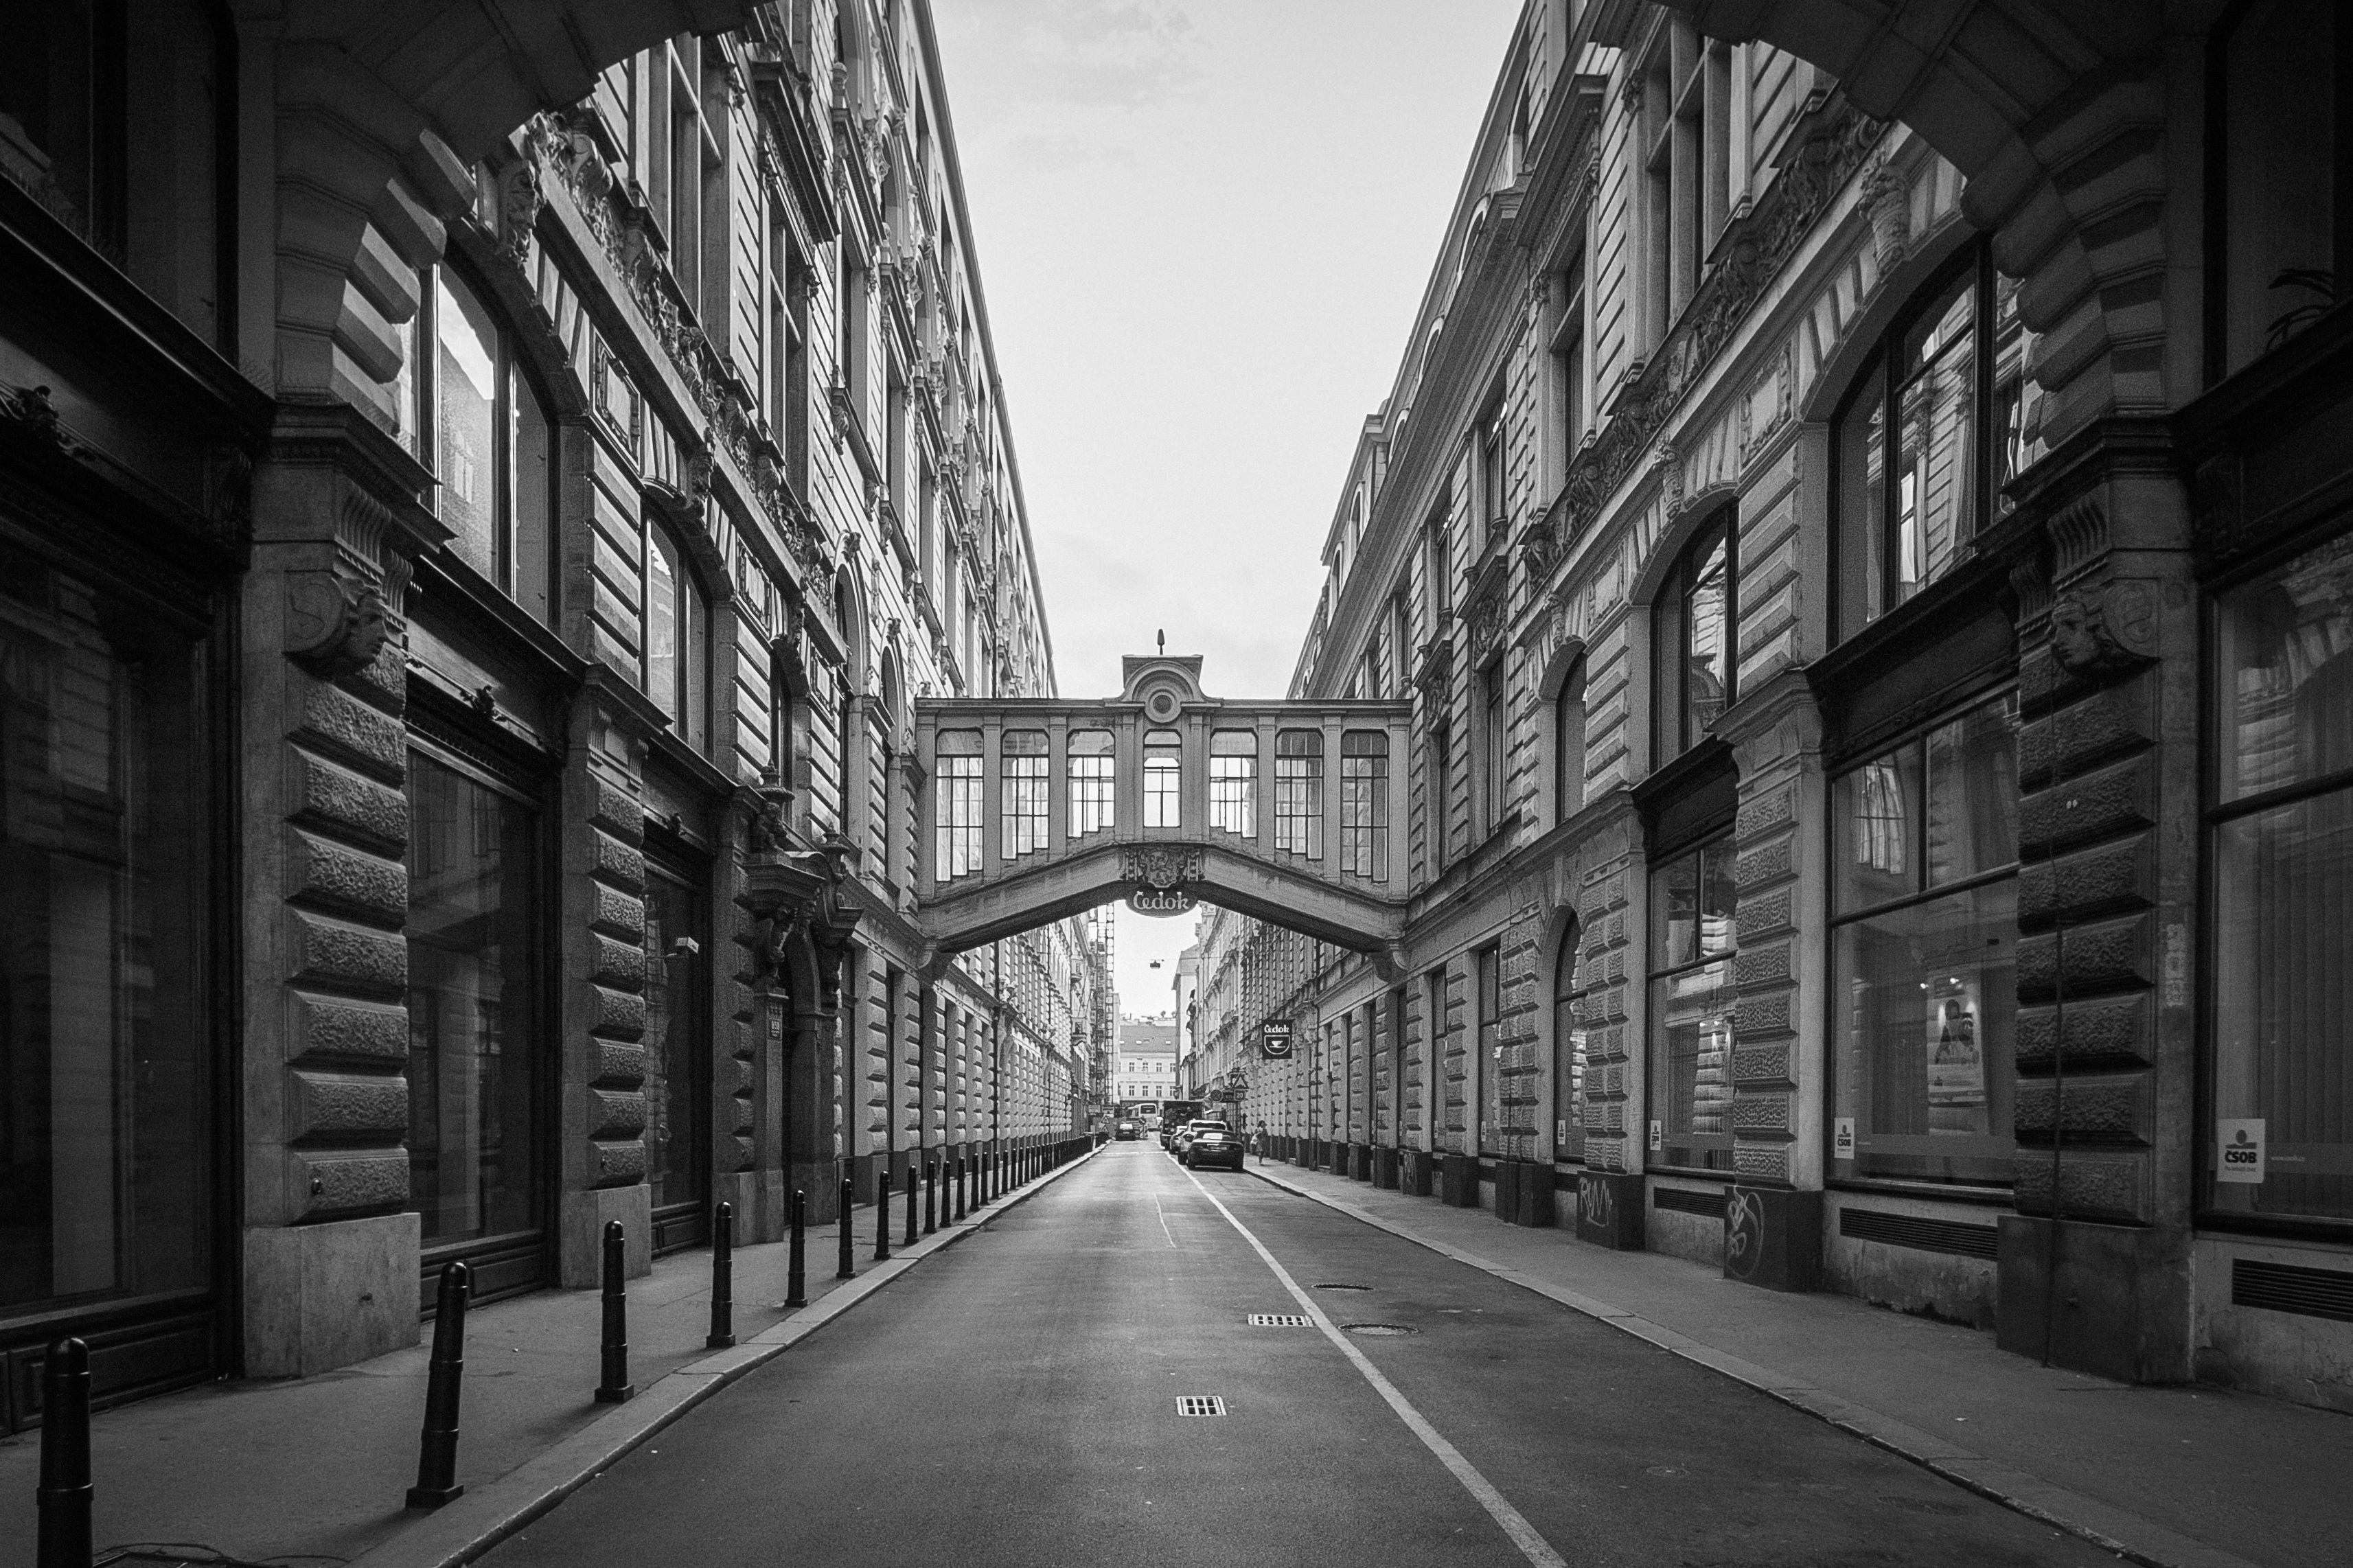
black and white, architecture, road, white, street, photography, alley, cityscape, line, darkness, black, monochrome, infrastructure, symmetry, shape, metropolis, urban area, monochrome photography